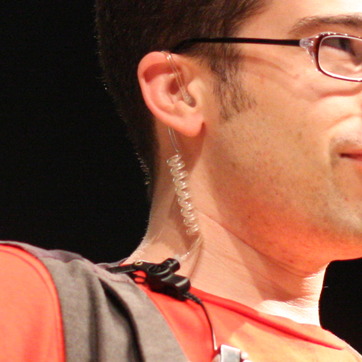
Material: plastic